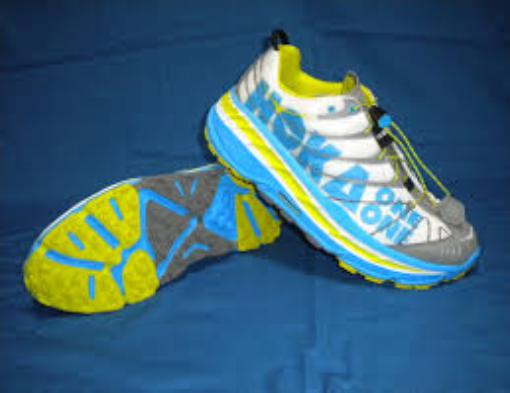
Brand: Hoka One One
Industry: Clothes